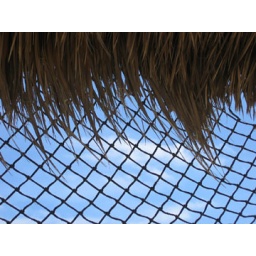
The sky above San Jose del Cabo, Mexico through the roof thatch and a decorative fishing net; August 2004